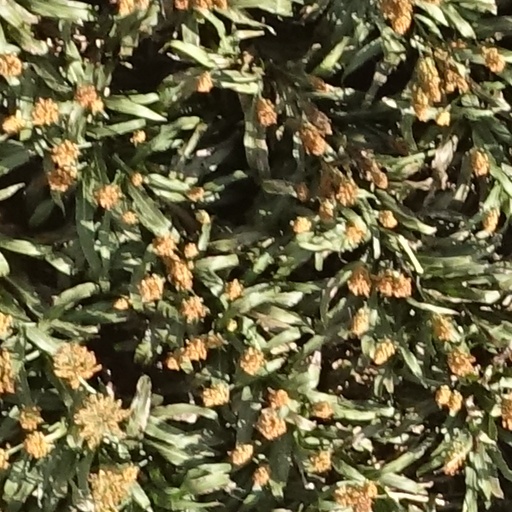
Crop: sorghum